Bird visual acuity rendering: 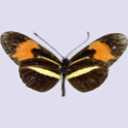
Butterfly visual acuity rendering: 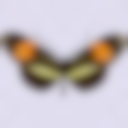
Species: erato
Subspecies: phyllis
Sex: female
View: dorsal
Hybrid status: subspecies synonym
Locality: Asuncion PAR CE
Coordinates: -25.267, -57.667